Sen̓áḵw

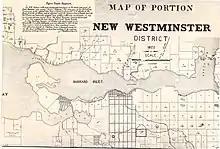
Map of New Westminster District, 1877. "I.R." marks Sen̓áḵw at the head of False Creek.

Following the passage of the Indian Act in 1876, the Joint Indian Reserve Commission began surveying Indigenous lands. In 1869, a colonial survey recognized an Indigenous village at the south shore of False Creek, referred to as the Kitsilano (False Creek) Reserve. By 1877, the Commission had formally designated as "Kitsilano Indian Reserve No. 6," thereby restricting the Squamish people’s use of their ancestral lands.